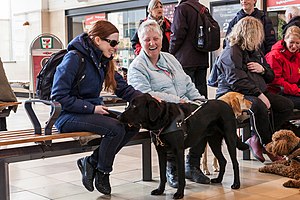
Brugernes FørerhundeOrdning
Brugere og deres førerhunde, trænet af Brugernes FørerhundeOrdning
Brugere og deres førerhunde fra Brugernes FørerhundeOrdning
Brugernes FørerhundeOrdning er en dansk non-profit-forening, der træner og udplacerer førerhunde.